Villers-Robert

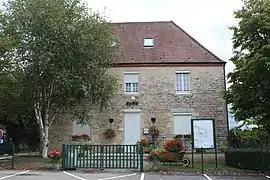
The town hall in Villers-Robert

Villers-Robert is a commune in the Jura department in the Bourgogne-Franche-Comté region in eastern France.